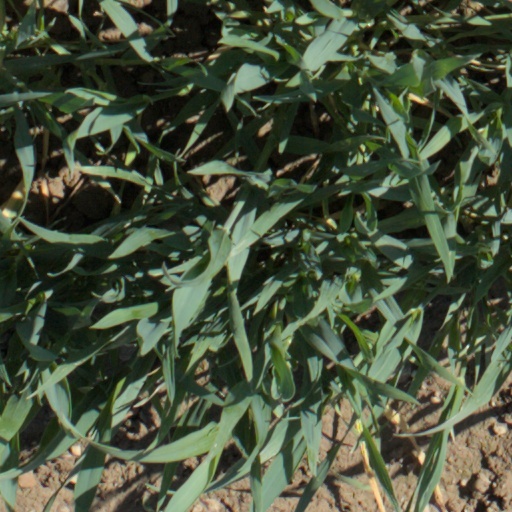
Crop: wheat